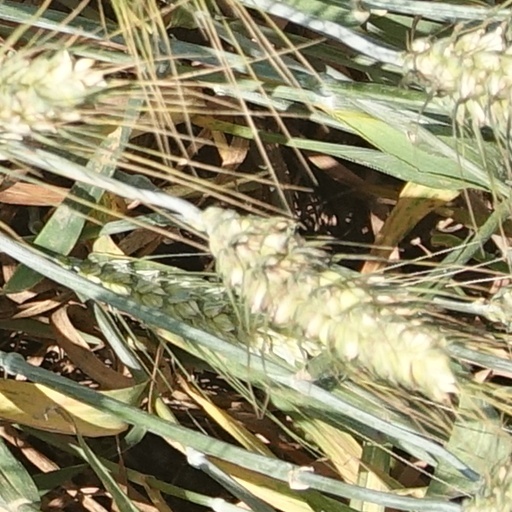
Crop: wheat